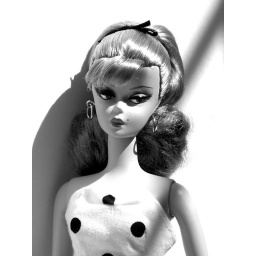
Barbie in 60's Inpsired dress designed and made by my little sister too cute